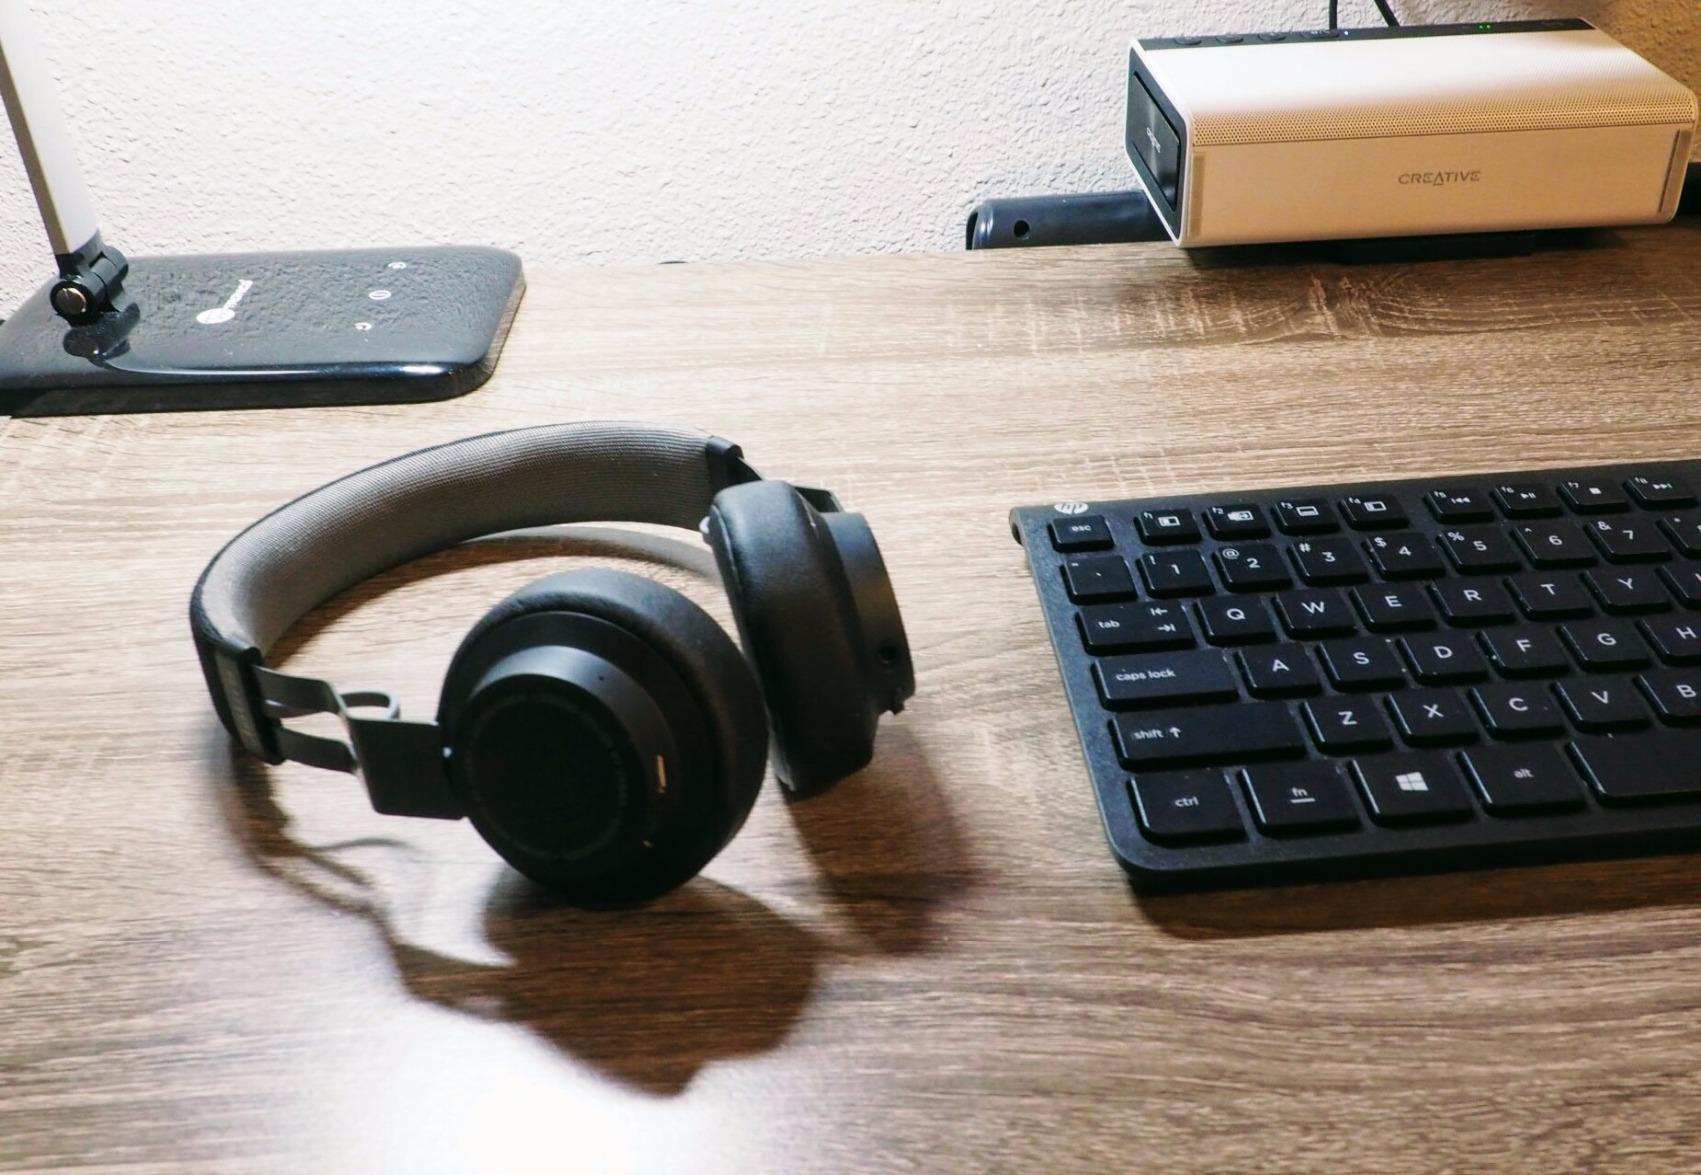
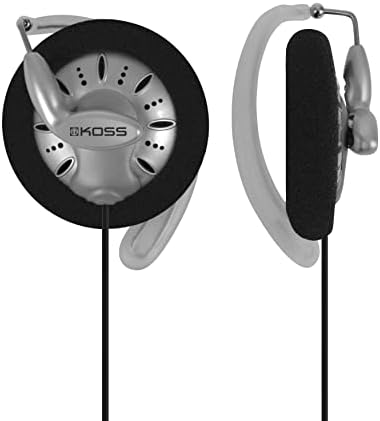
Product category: headphones
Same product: no